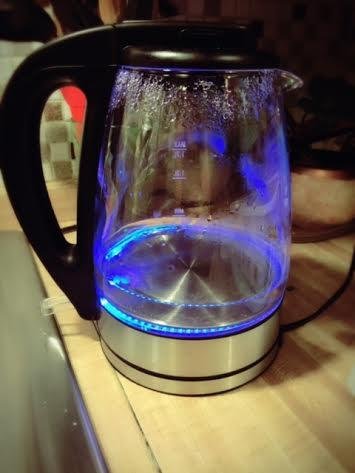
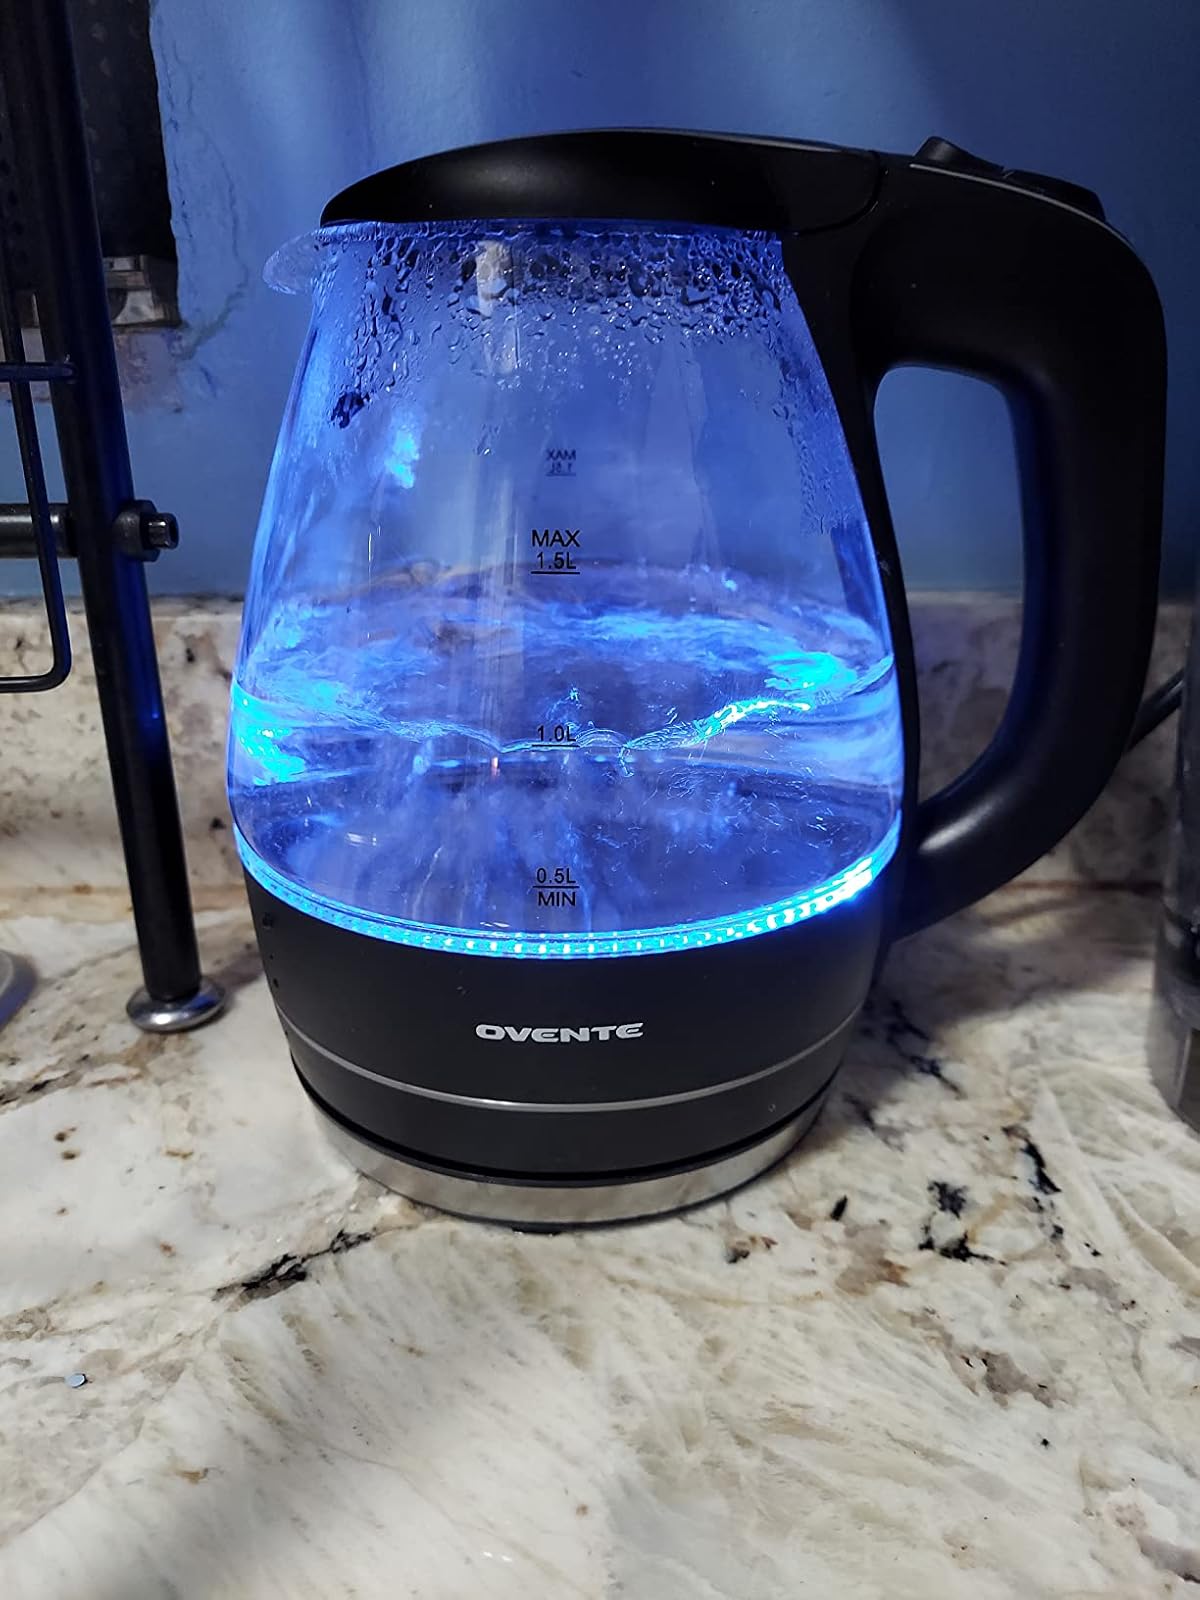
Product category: items_kettle
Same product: no